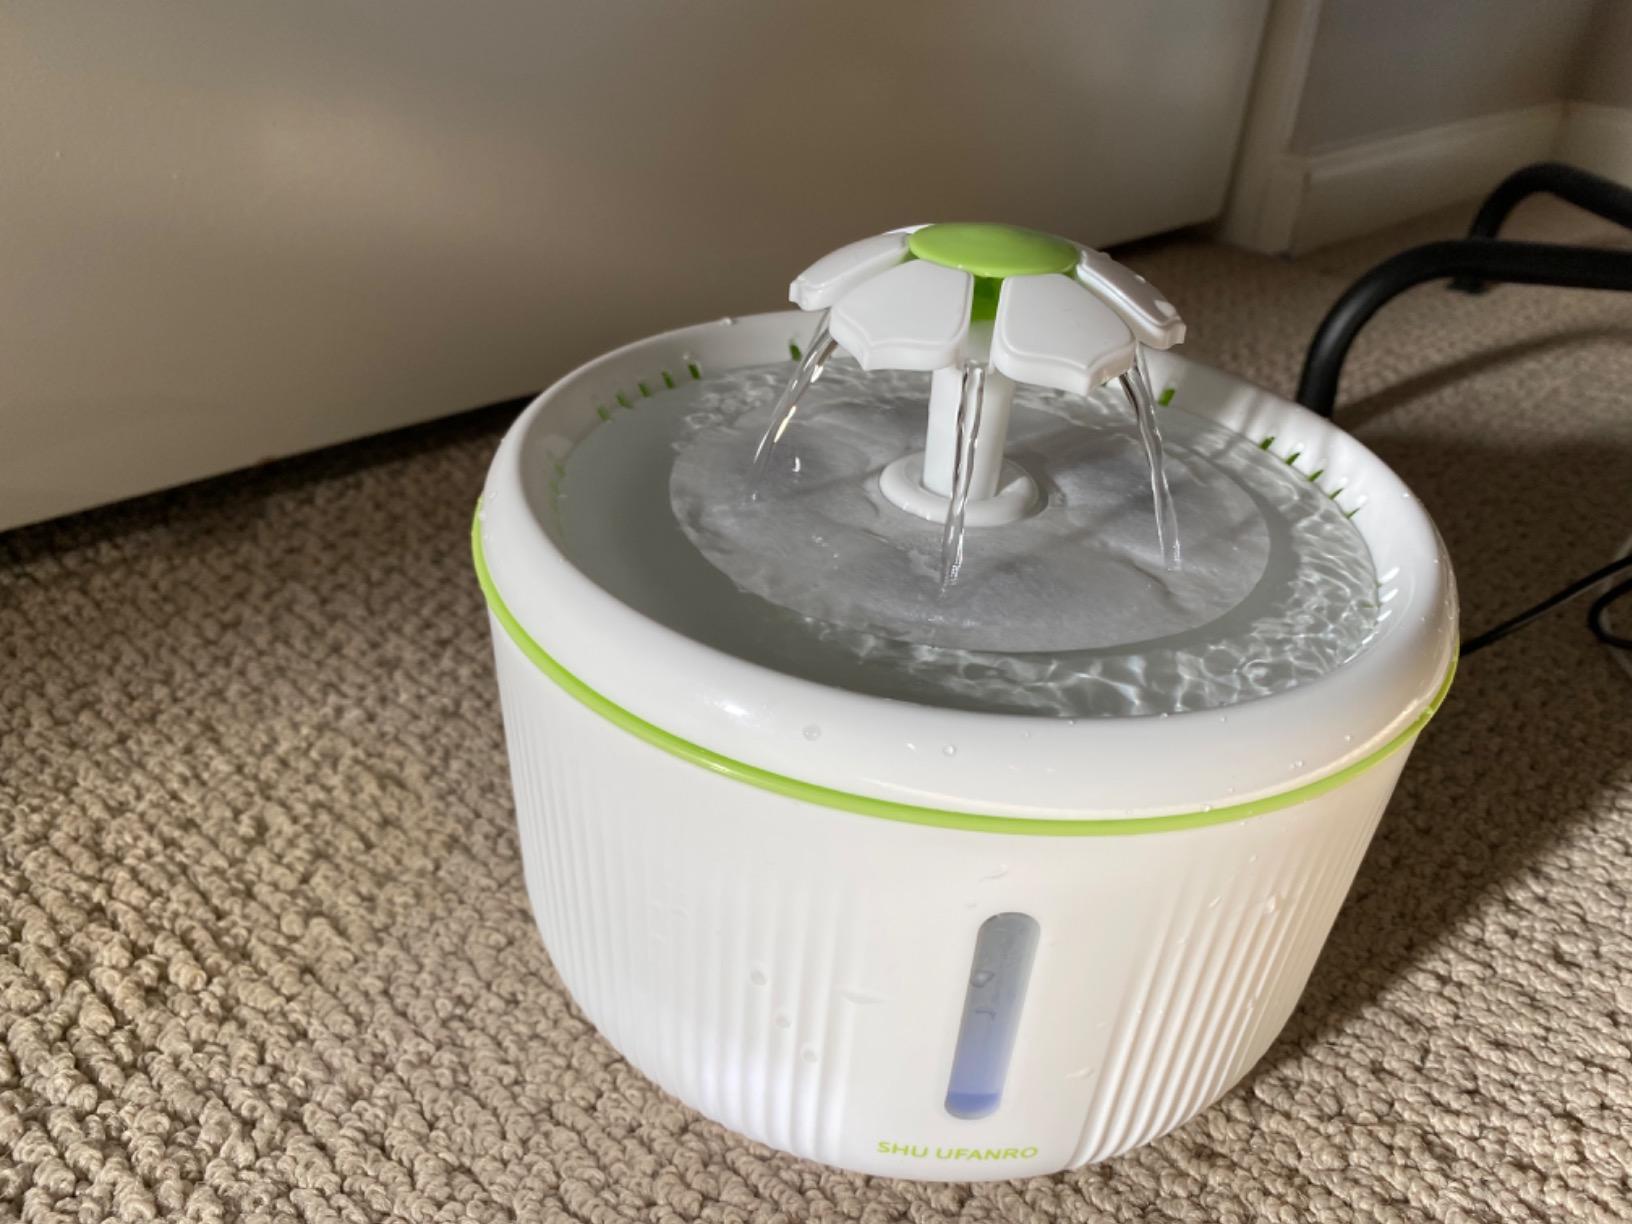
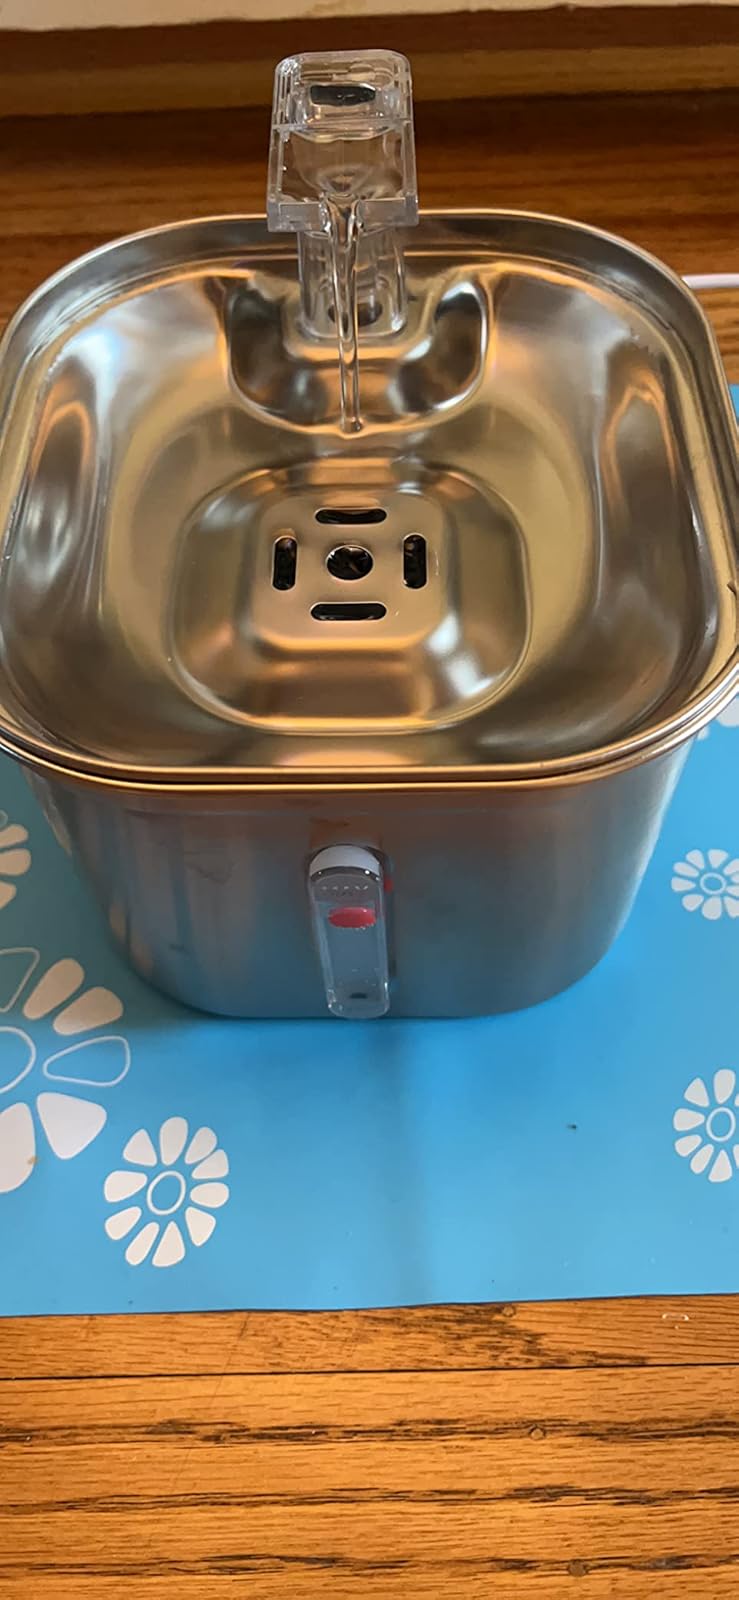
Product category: items_bowl
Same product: no